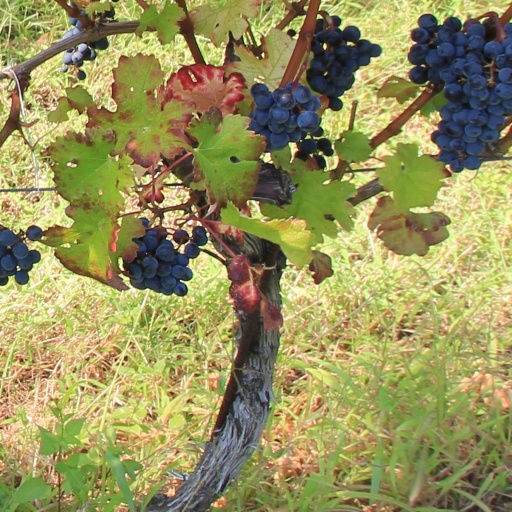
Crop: grape